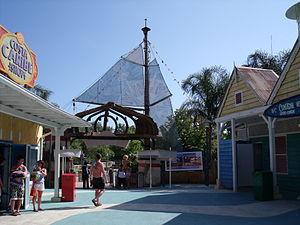
PortAventura Caribe Aquatic Park est un parc aquatique espagnol situé au sud-ouest de Barcelone sur les communes de Vila-seca et Salou, dans la province de Tarragone, sur la Costa Daurada. Il ouvre ses portes le 1ᵉʳ juin 2002. Il fait partie du complexe de loisirs PortAventura World.